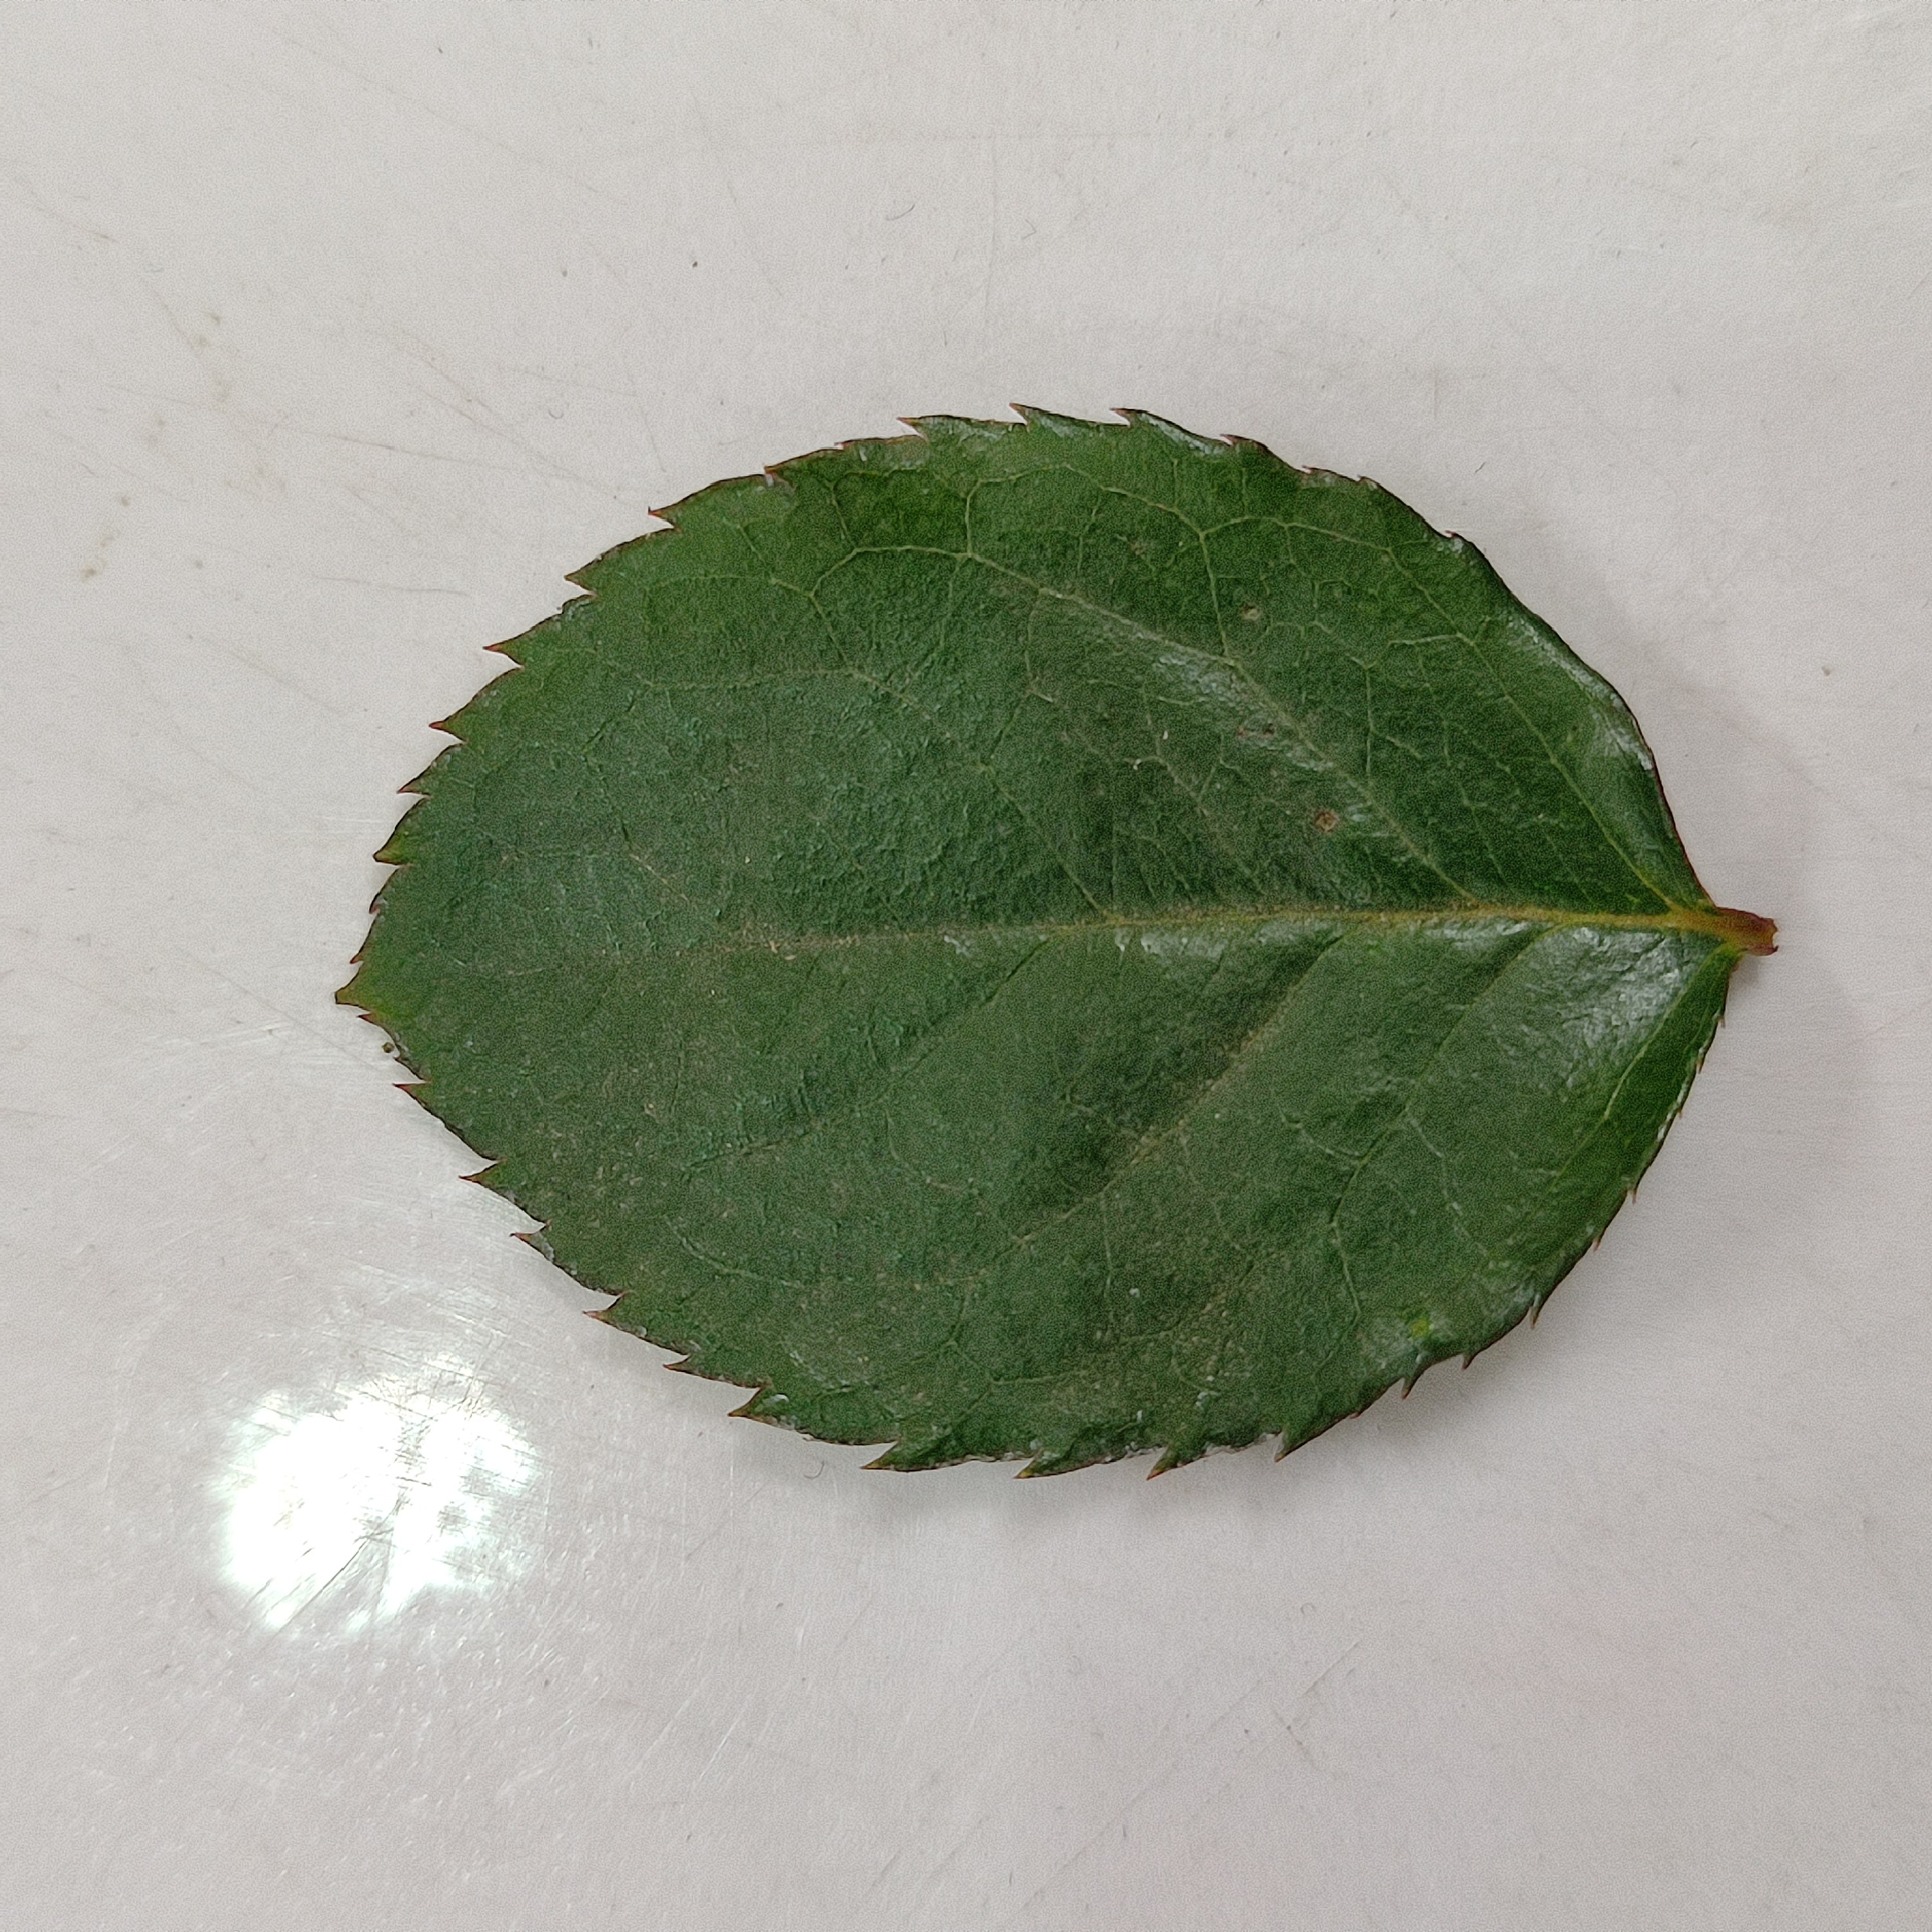
Label: Healthy Leaf